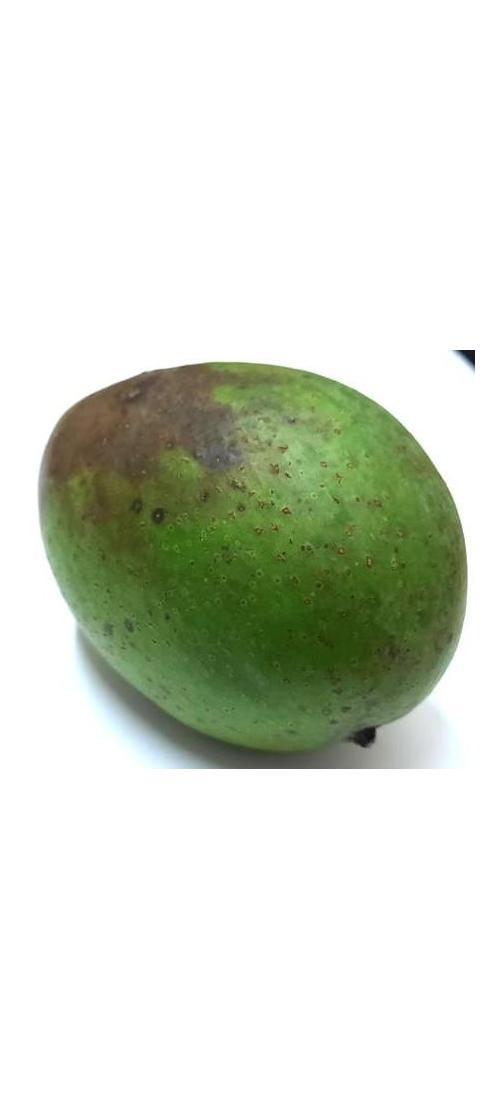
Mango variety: Ashshina Zhinuk